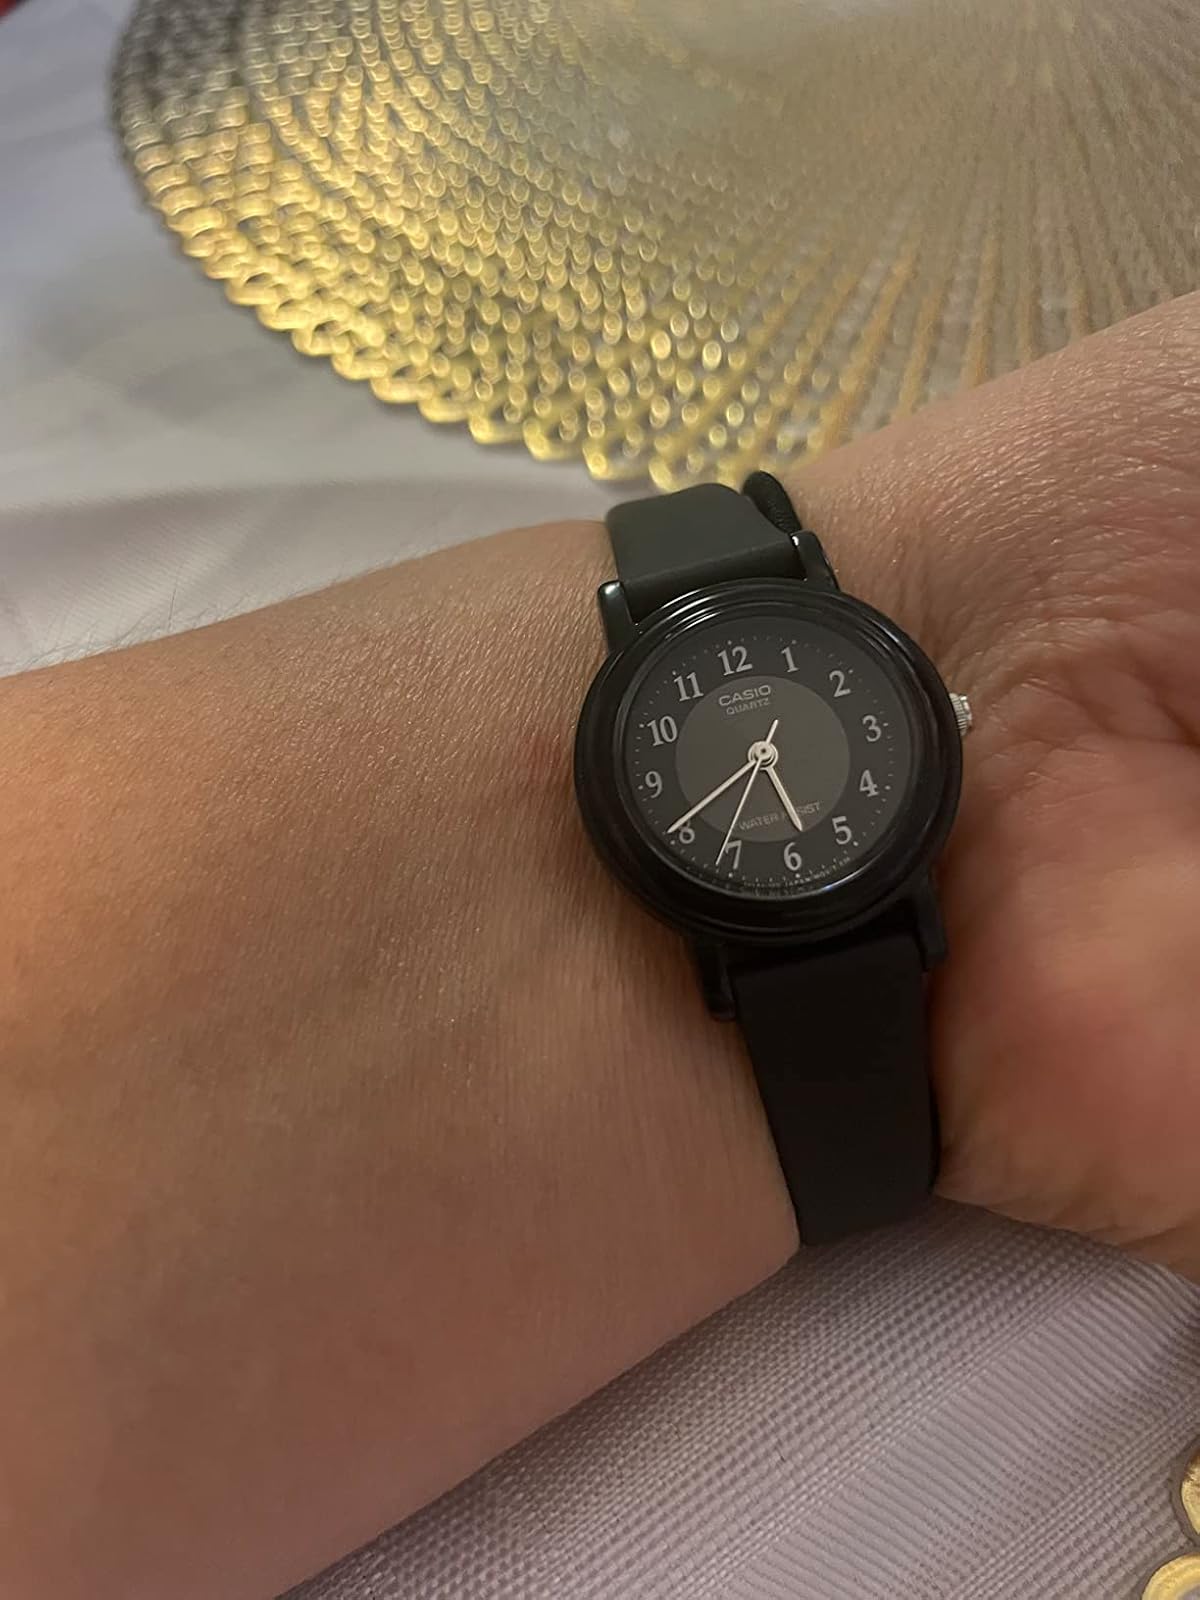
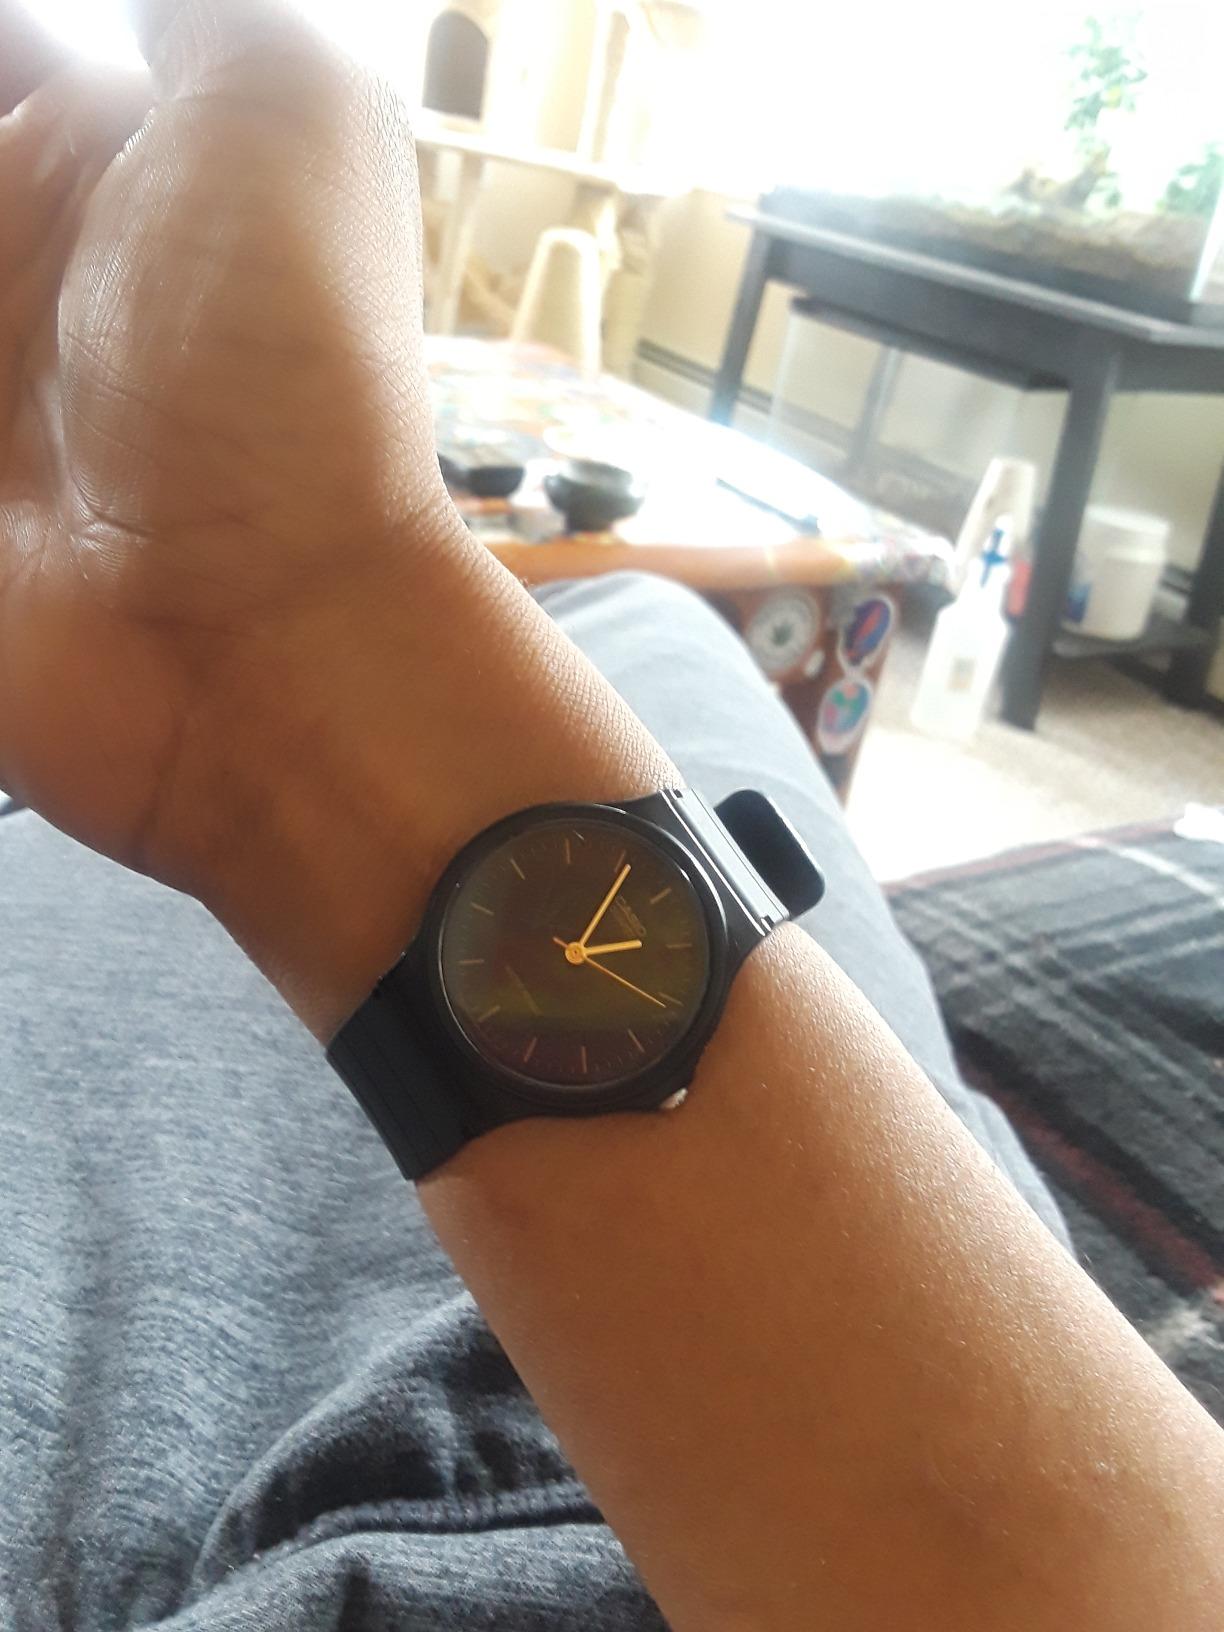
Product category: accessories_watch
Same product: no